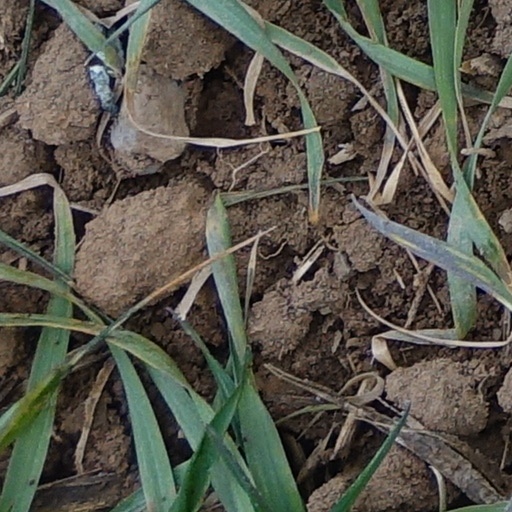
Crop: wheat